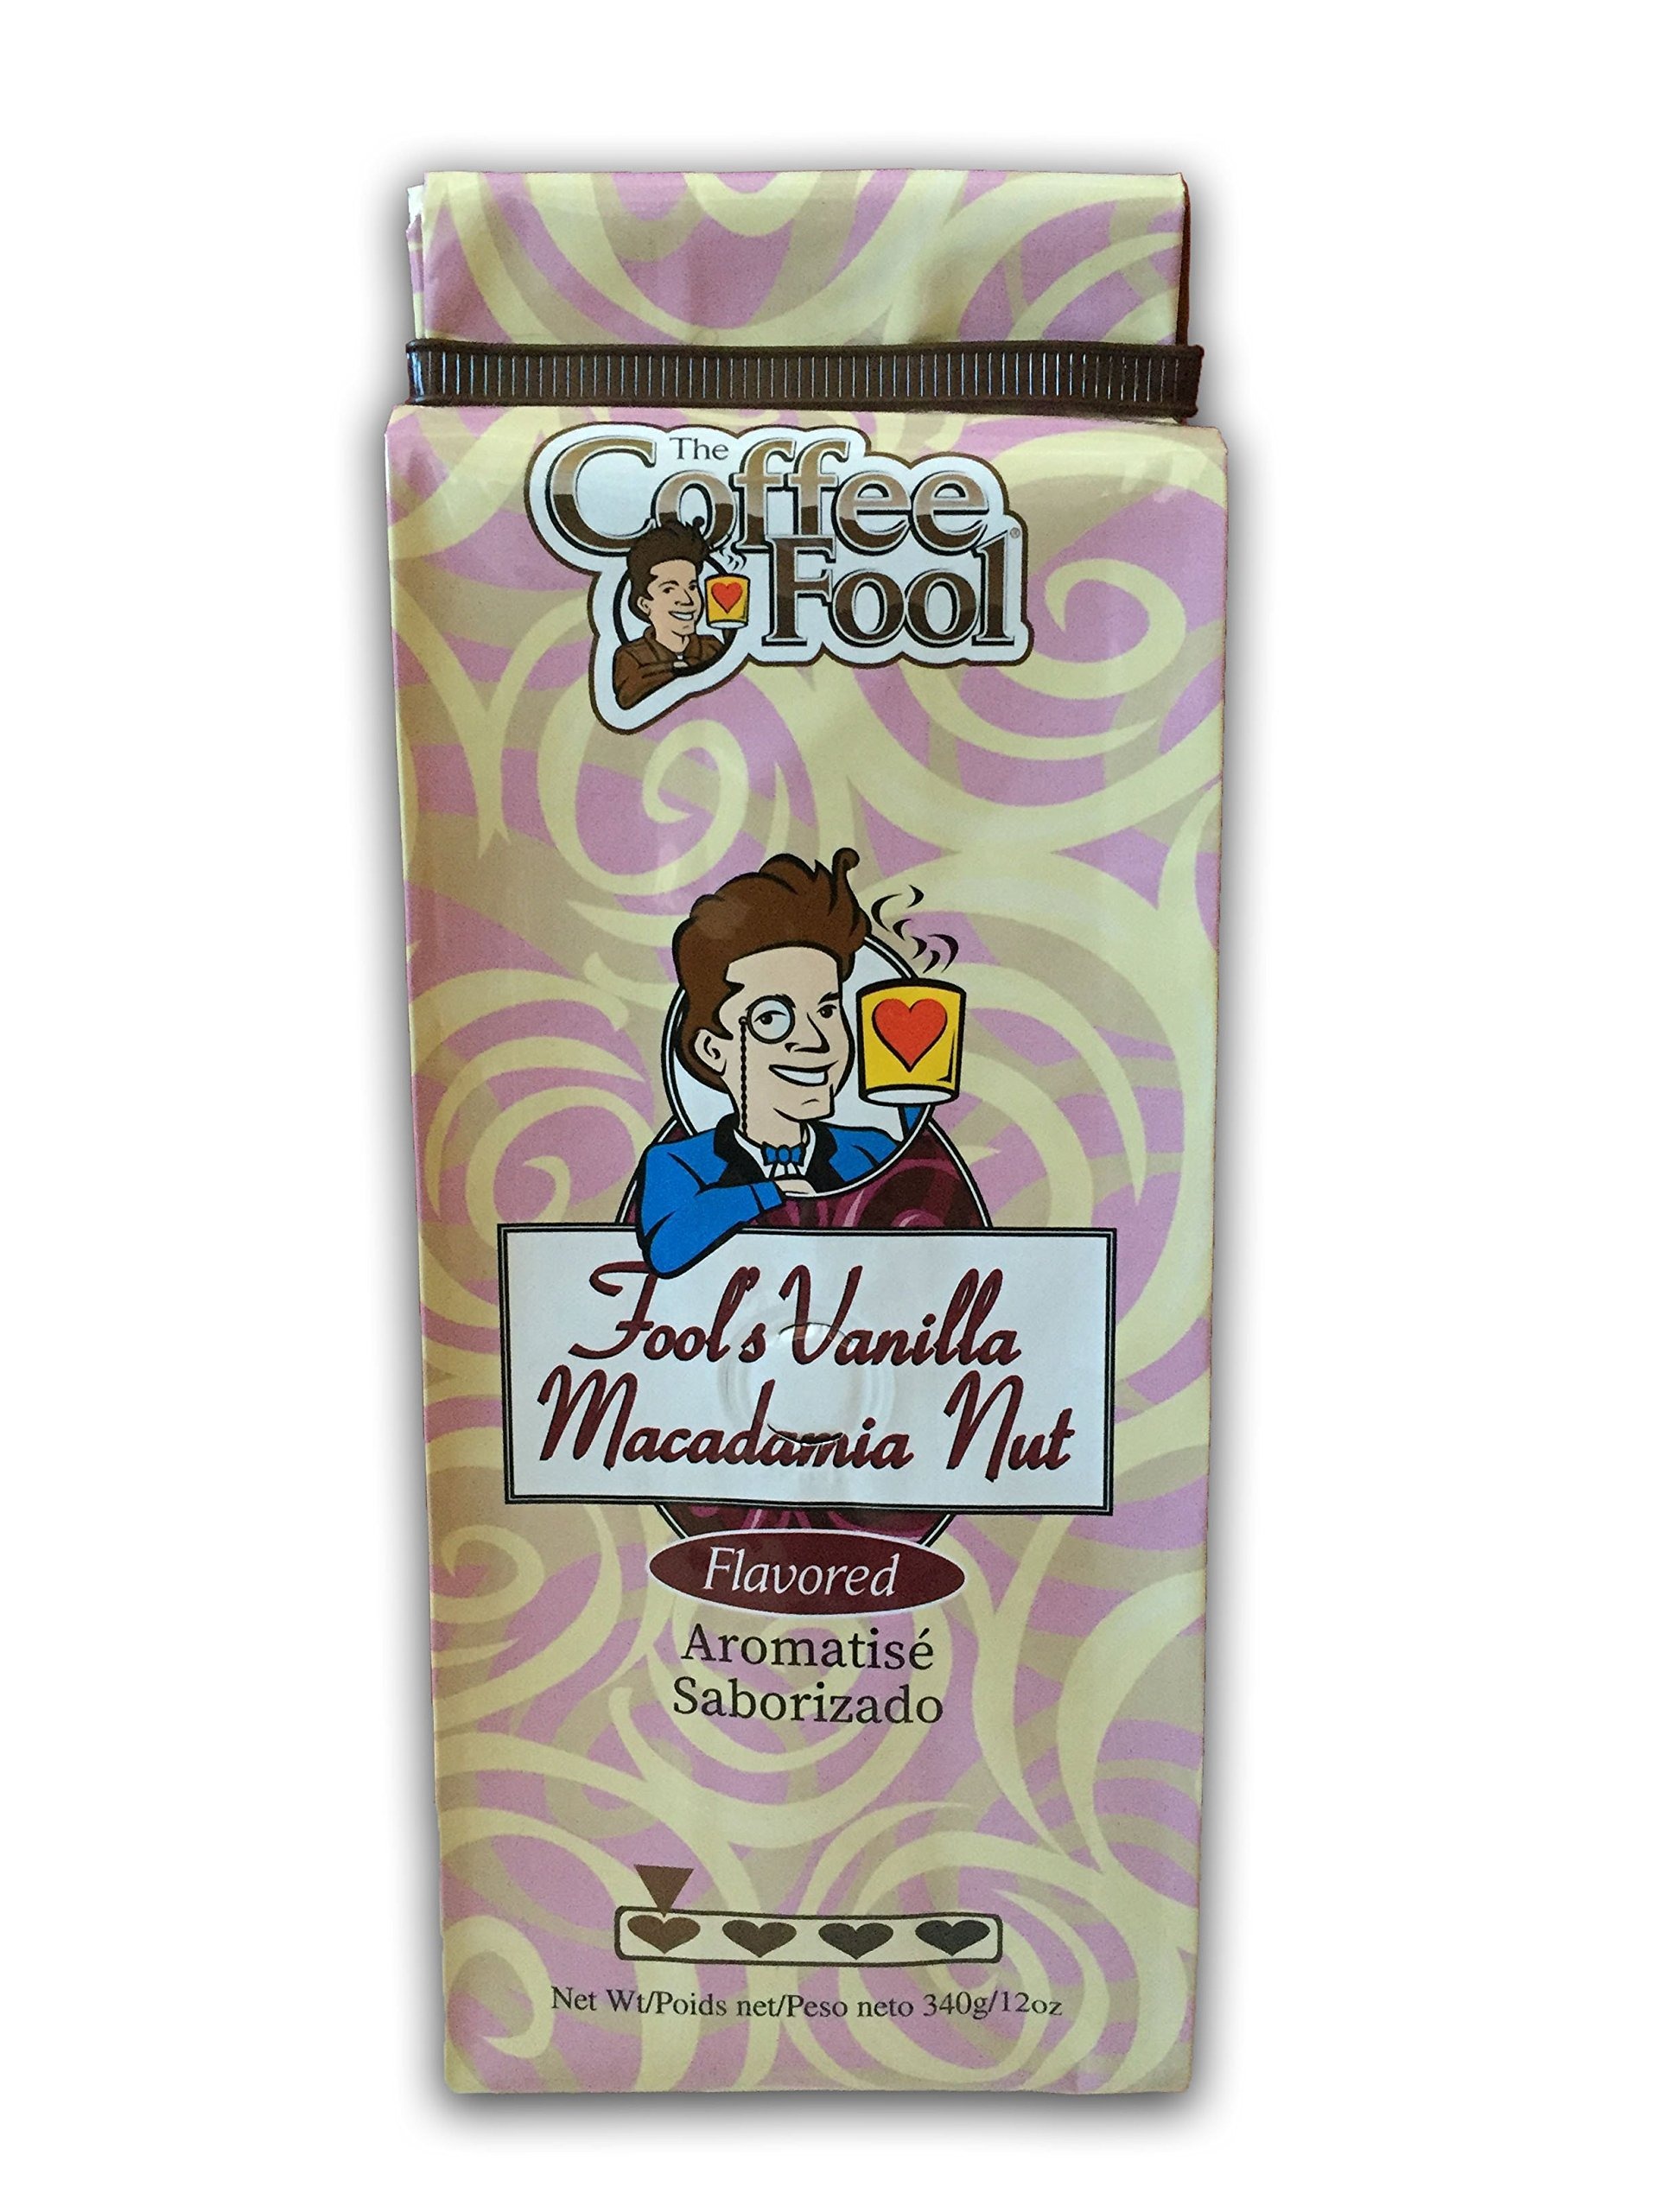
Item Name: Coffee Fool's Vanilla Macadamia Nut (Whole Bean)
Bullet Point 1: Roasted lighter to bring out the natural flavors of the bean
Bullet Point 2: 100 Percent Pure High Grade Arabica Beans
Bullet Point 3: Naturally and Artificially Flavored
Bullet Point 4: Roasted in the USA
Bullet Point 5: Bags made in the USA
Value: 12.0
Unit: Ounce

Price: 31.6